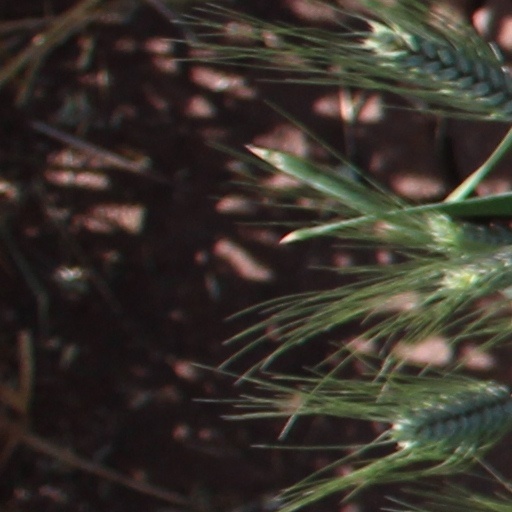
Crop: wheat